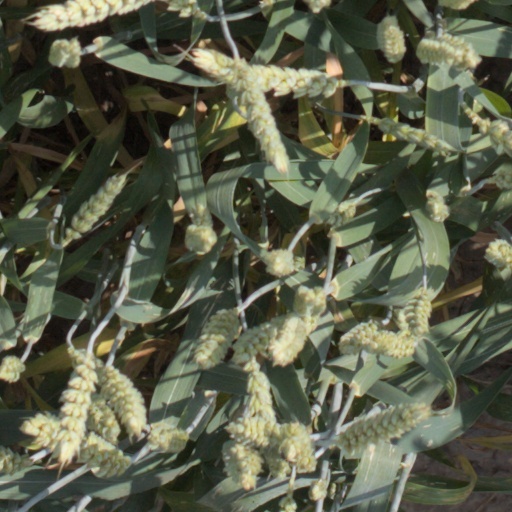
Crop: wheat